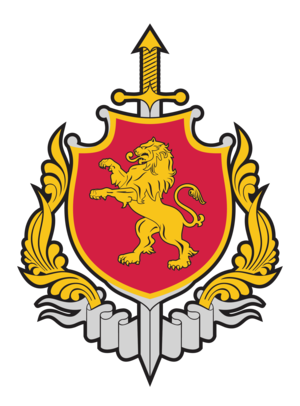
Les Troupes internes de Géorgie sont la force gendarme militaire de Géorgie qui opère de 1991 à 2004. Elles sont subordinnées au Ministère des Affaires intérieures, l'autorité policière du pays.
Le Ministère des affaires intérieures de Géorgie, abrégé en MAI, est un organisme d'État chargé de l'application des lois en Géorgie. Son bureau principal est à Tbilissi. Le Ministère géorgien des affaires intérieures et son ministre sont membres du Gouvernement. Le ministère est responsable devant le gouvernement et remplit les tâches qui lui sont imposées par celui-ci ou par le Premier ministre. Depuis le 8 septembre 2019, le ministre des Affaires intérieures est Vakhtang Gomelaouri.